John Downer

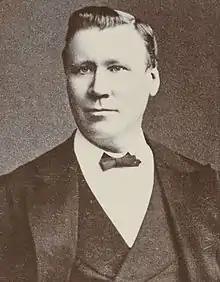
Downer in 1898

Downer was elected unopposed to the South Australian House of Assembly at the 1878 general election, standing in the two-member seat of Barossa. He continued to represented Barossa until his resignation to enter federal parliament in 1901. His electorate spanned from Gawler across the Barossa Valley to the River Murray; his primary support base was in Gawler.